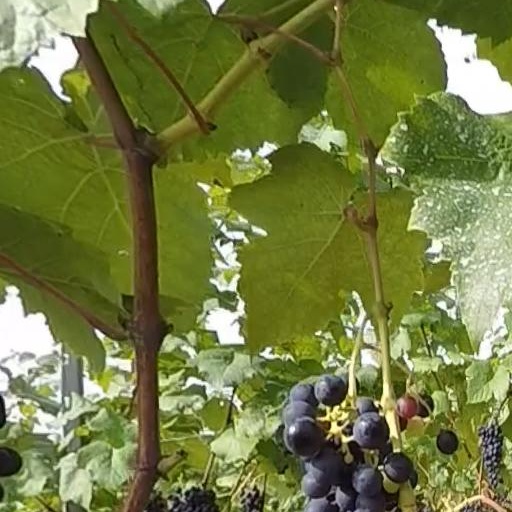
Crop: grape